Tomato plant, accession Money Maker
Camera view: vertical (180 deg); turntable rotation: 60 degrees
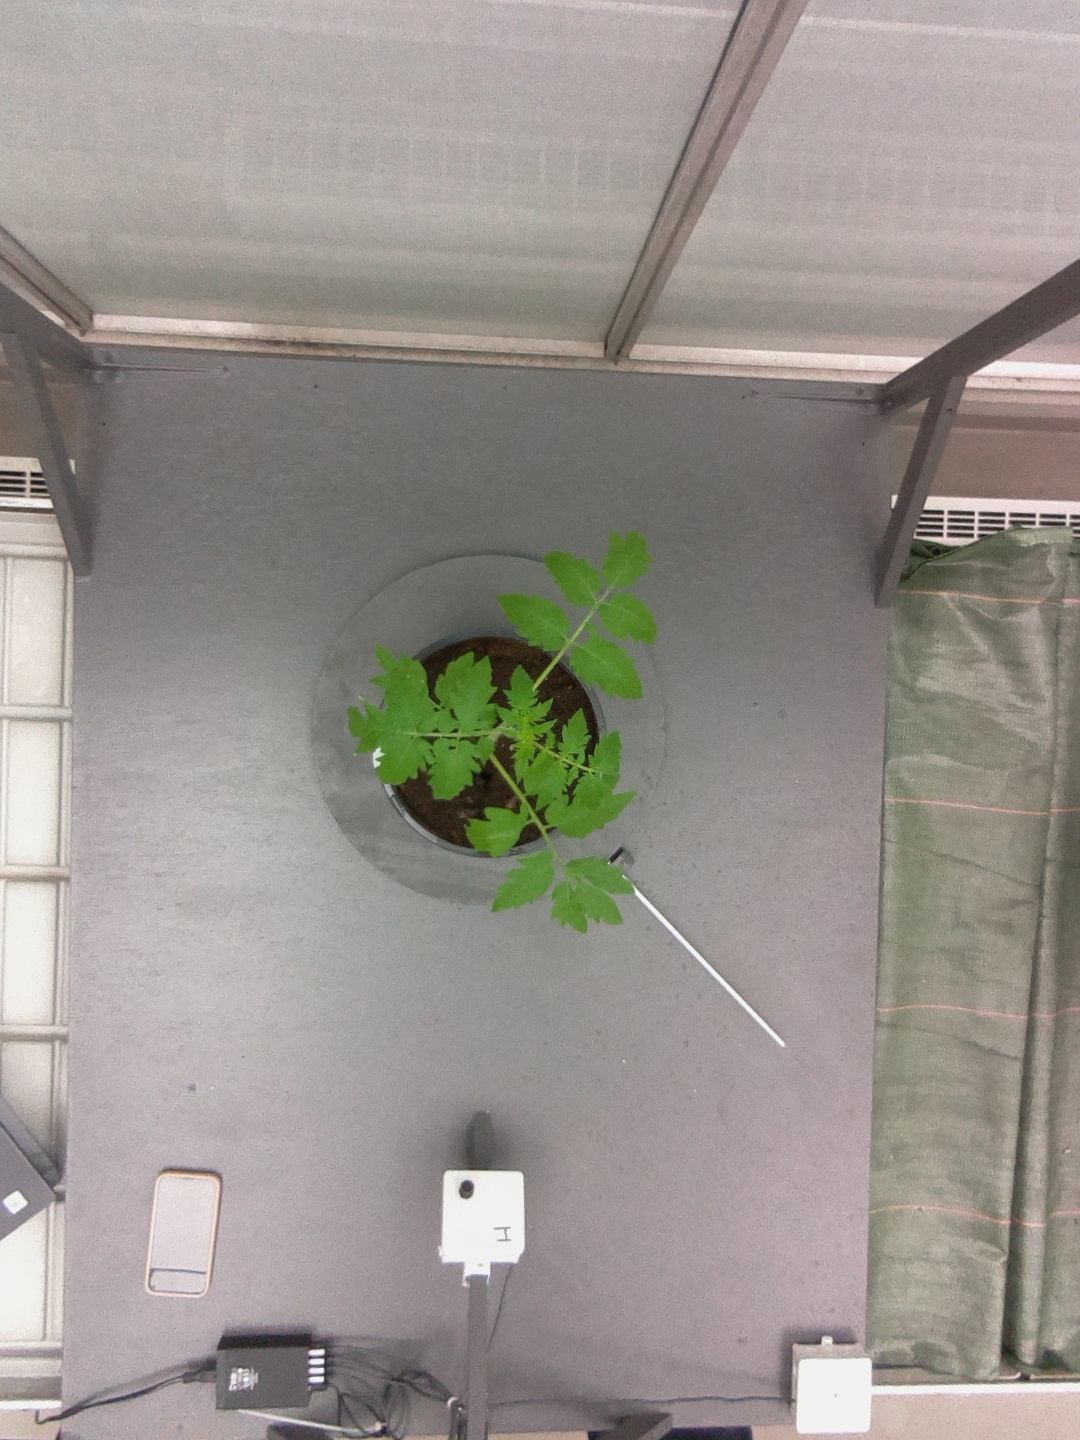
BBCH growth stage 13: 6 of true leaves visible